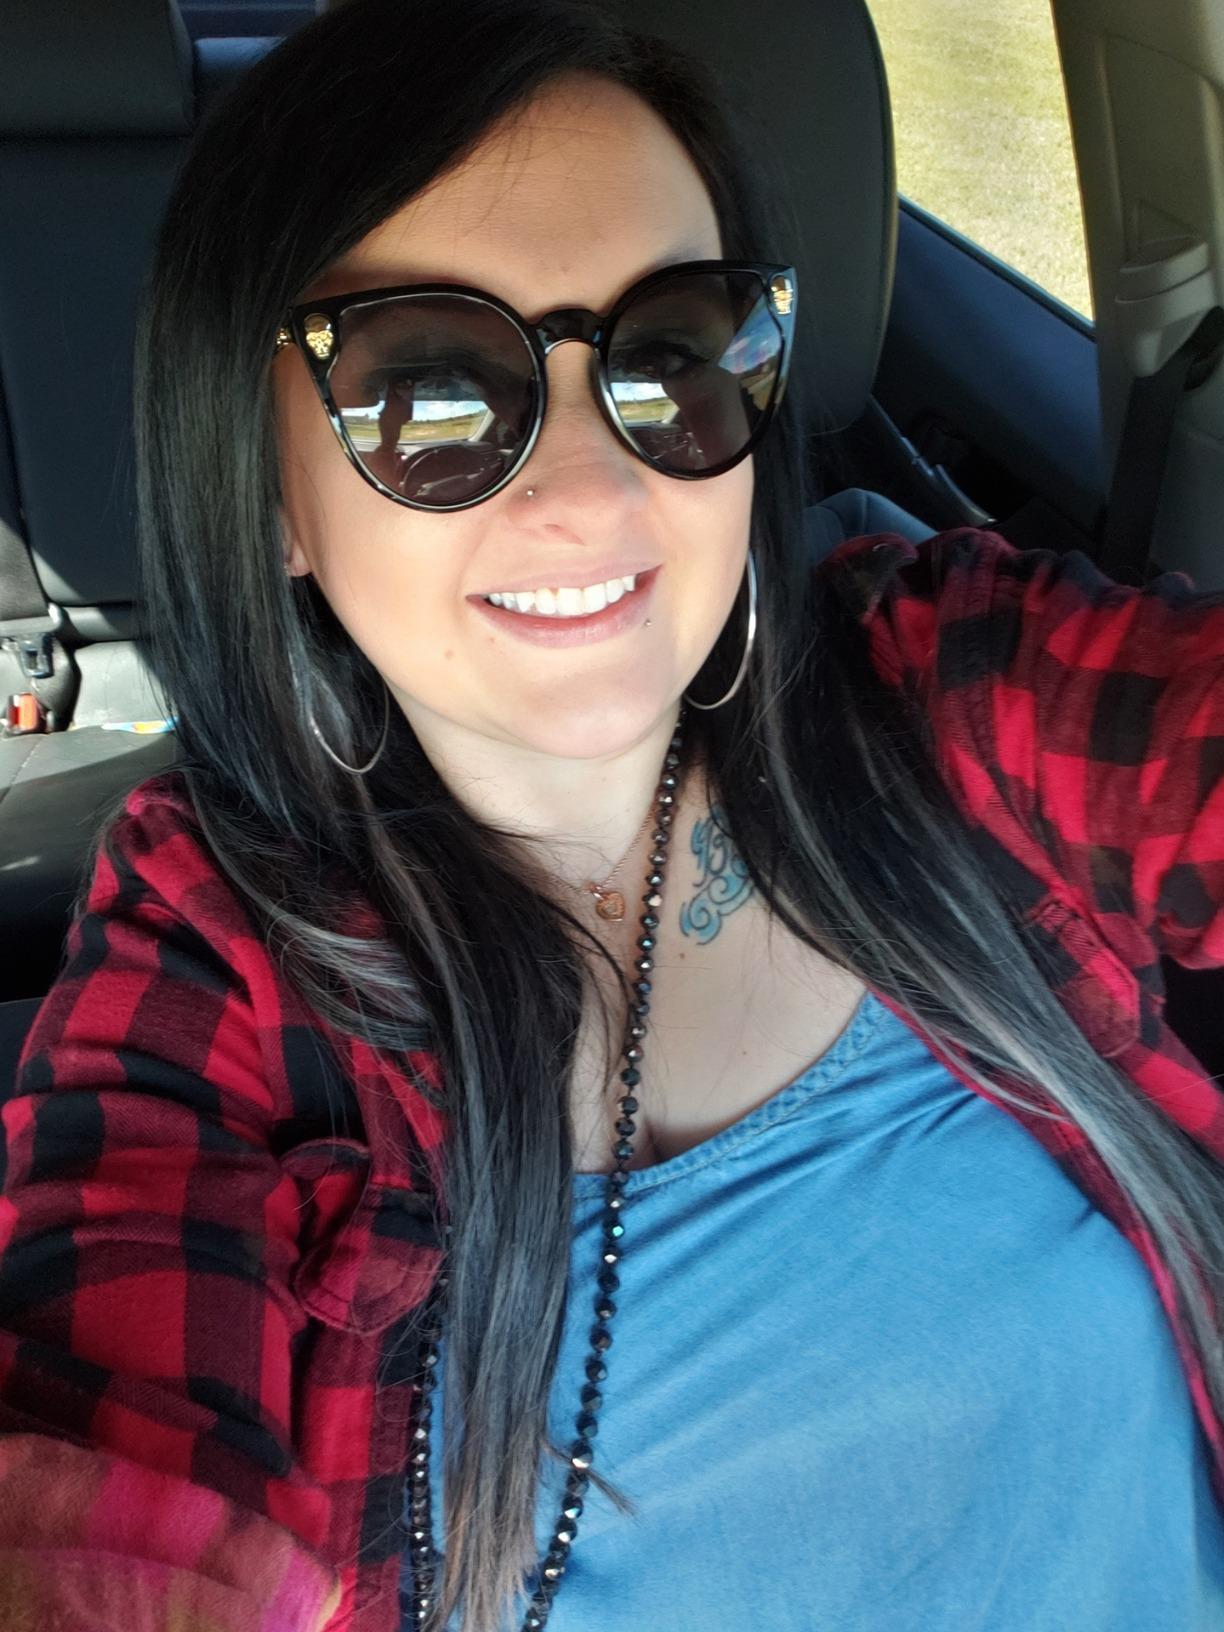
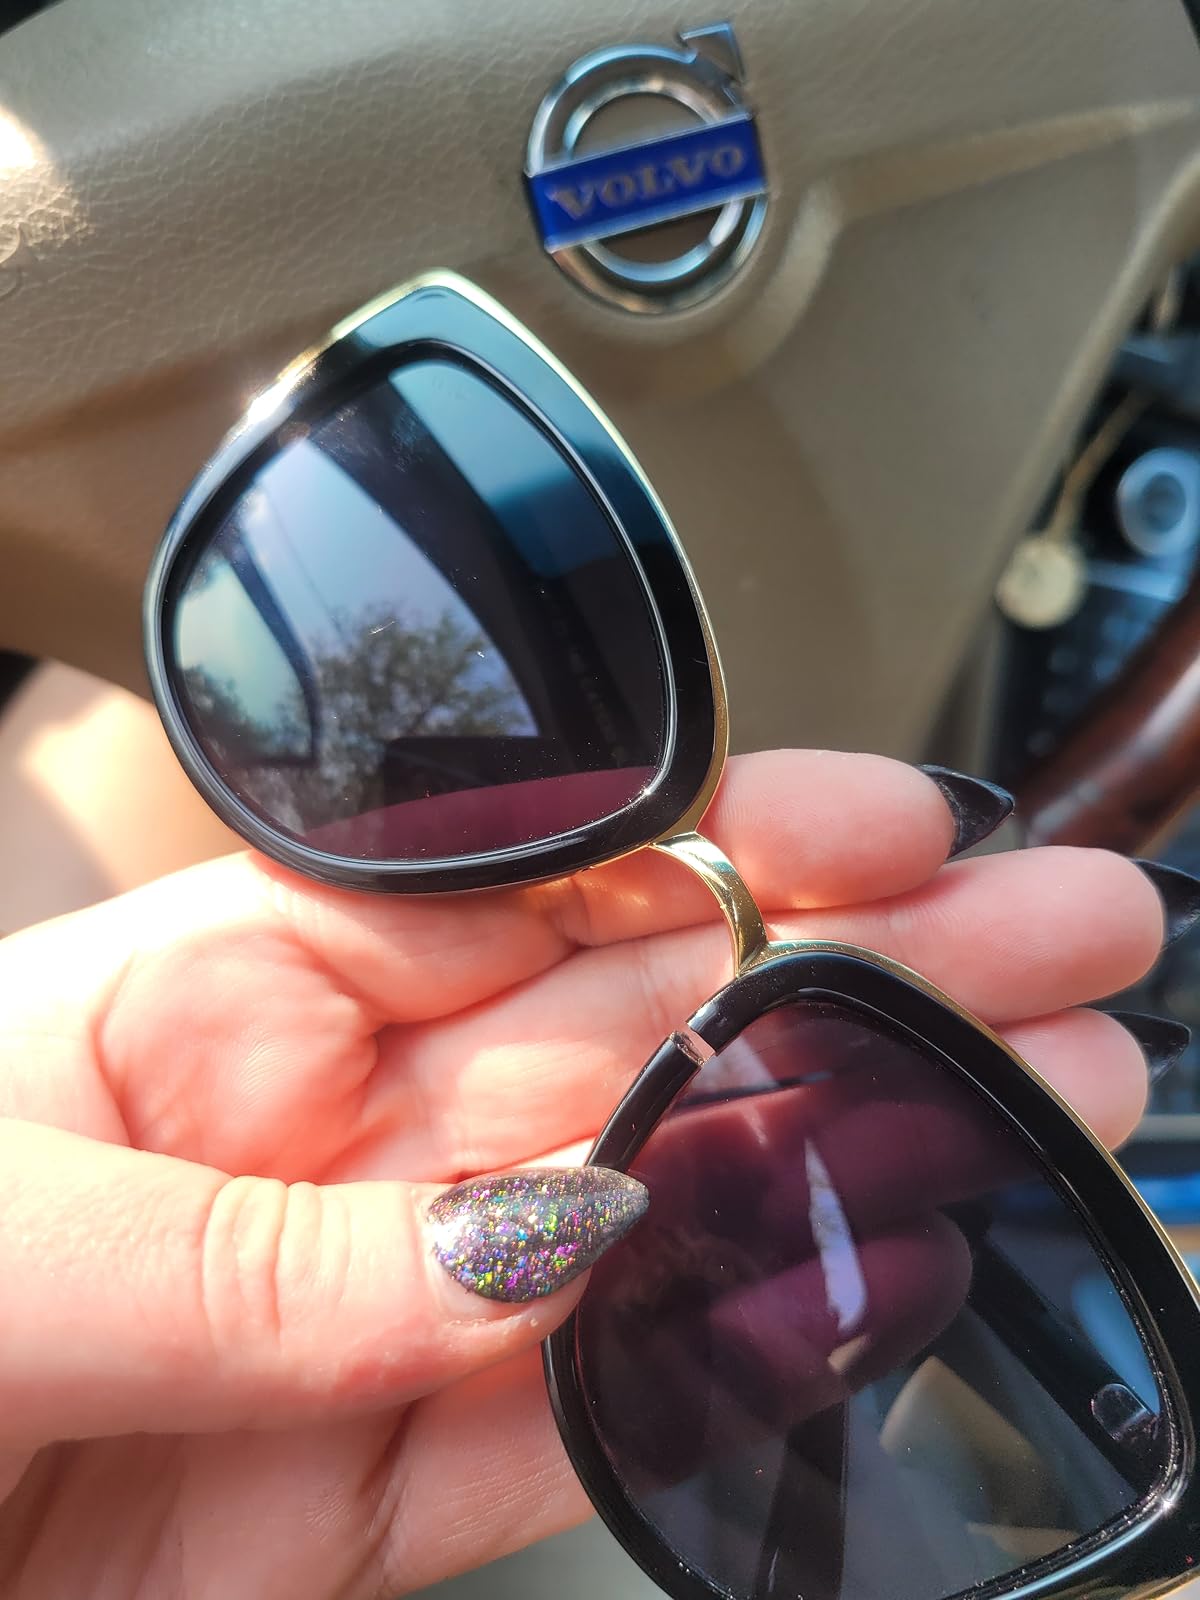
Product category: accessories_sunglasses
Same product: no